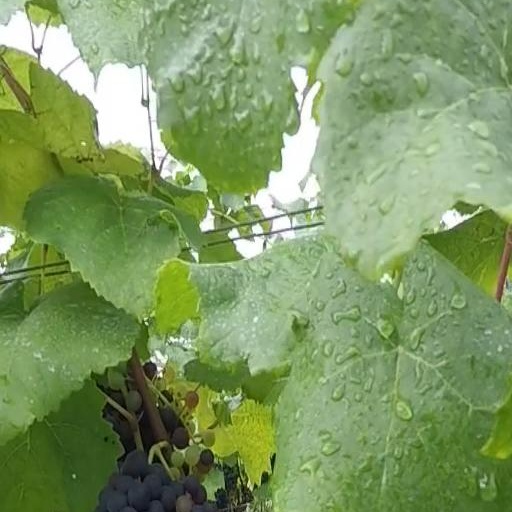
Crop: grape